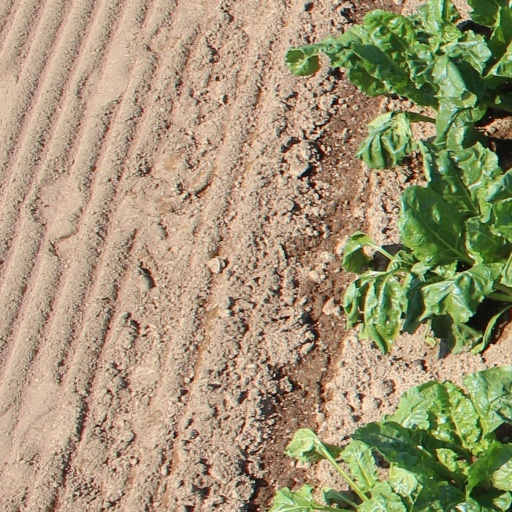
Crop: sugar beet